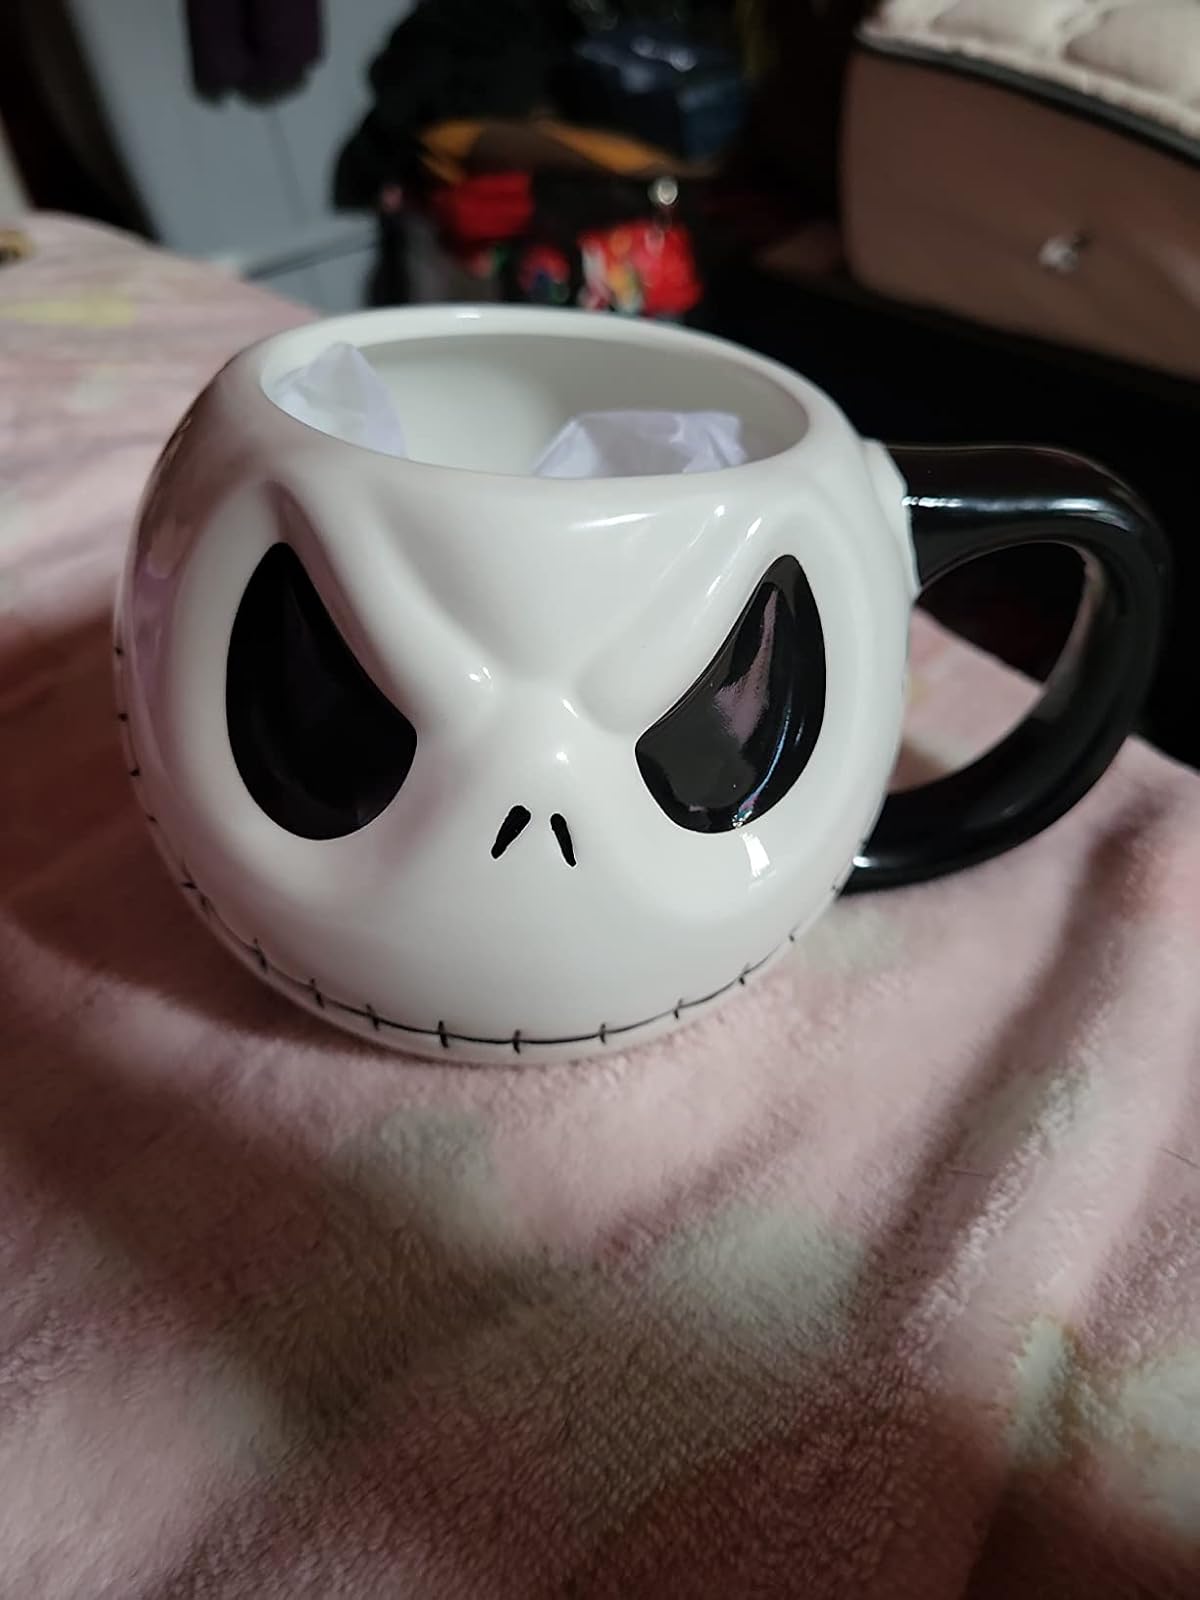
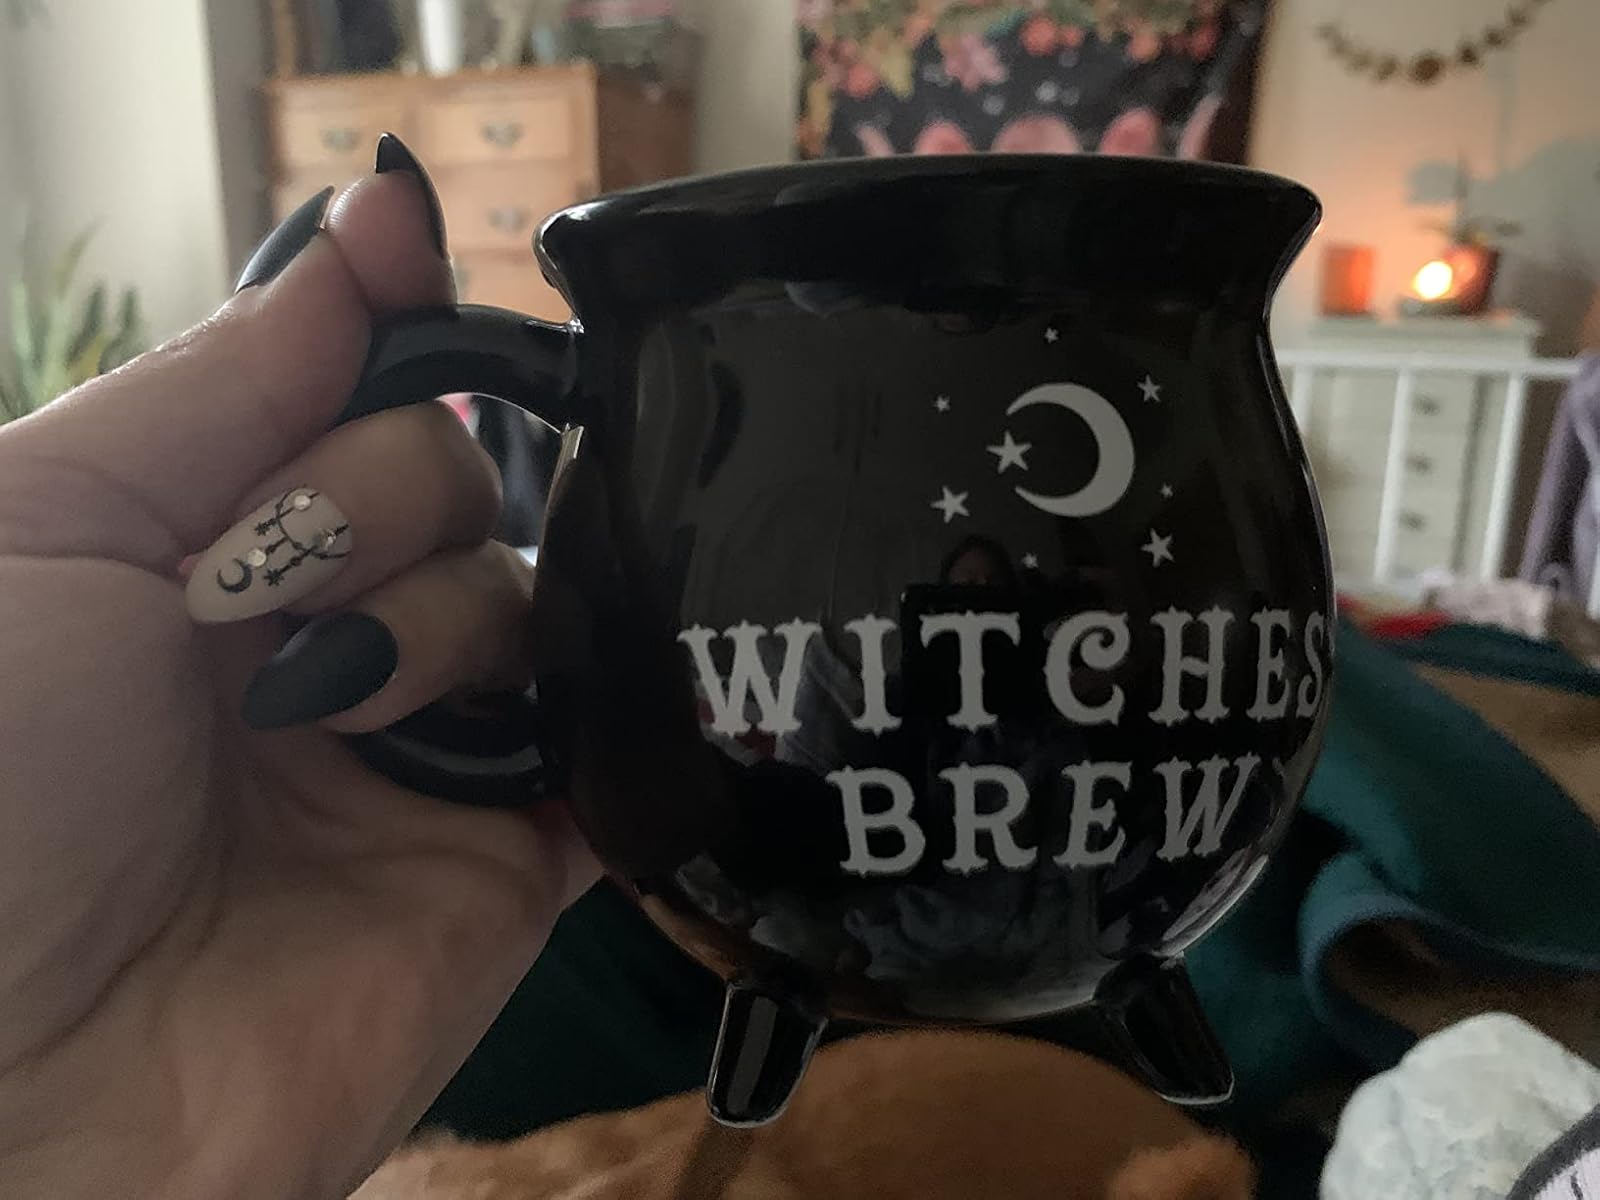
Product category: items_mug
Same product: no